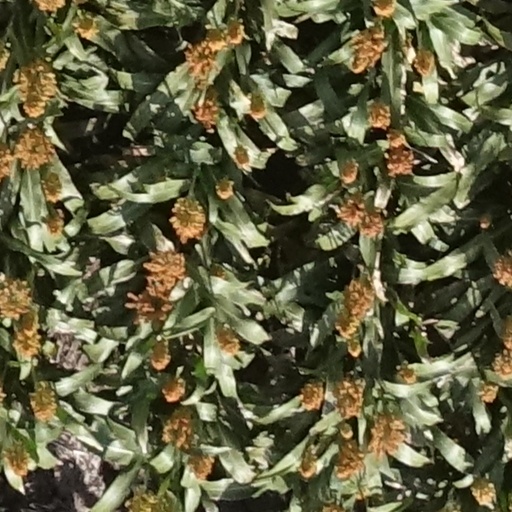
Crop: sorghum